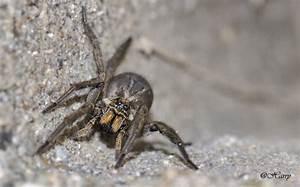
spider